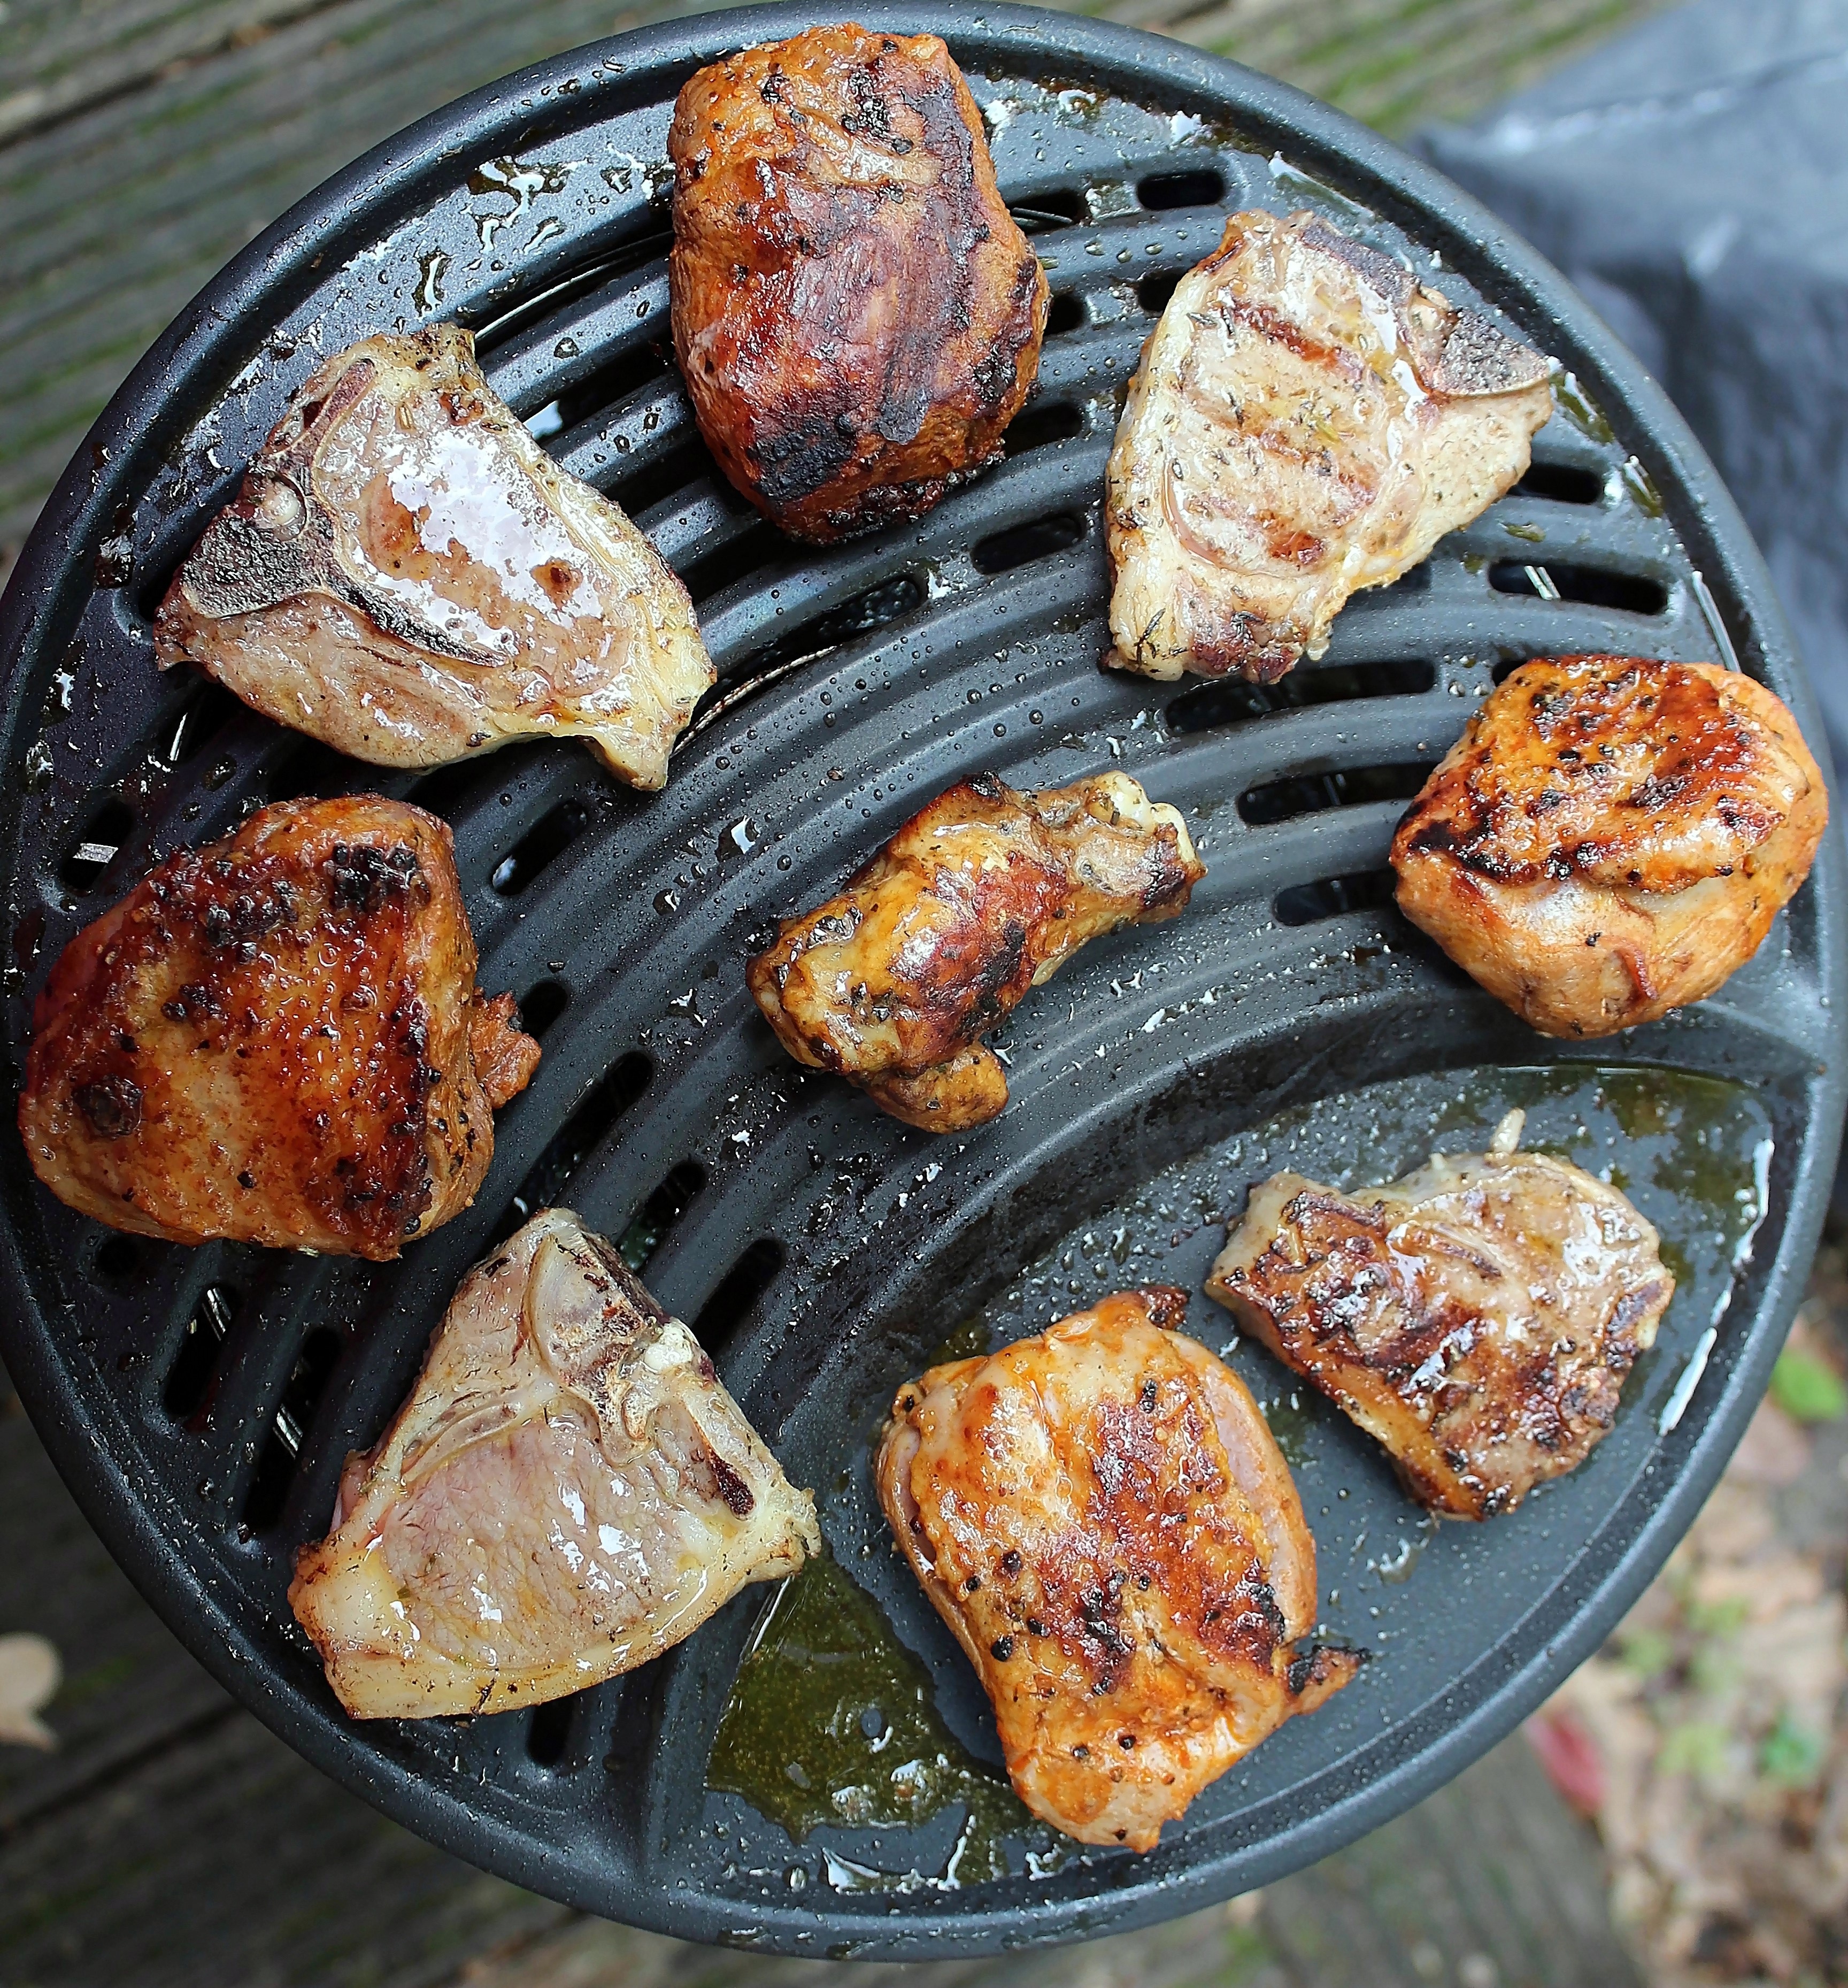
dish, meal, food, cooking, produce, vegetable, fish, meat, barbecue, cuisine, delicious, pork chop, grill, roasting, grilled, grilling, grilled meats, chicken wings